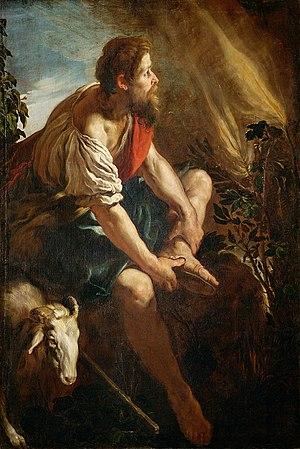
Le Buisson ardent est, dans la tradition biblique, la révélation du Dieu Eternel à Moïse dans le pays de Madian. Lors de ce passage, Yahvé l’appelle de l’intérieur d'un buisson qui brûle sans jamais se consumer. Dieu se donne également un nom ineffable qu'il confie à Moïse. Cette théophanie a lieu sur le mont Horeb et est relatée dans le Livre de l'Exode, chapitre 3.